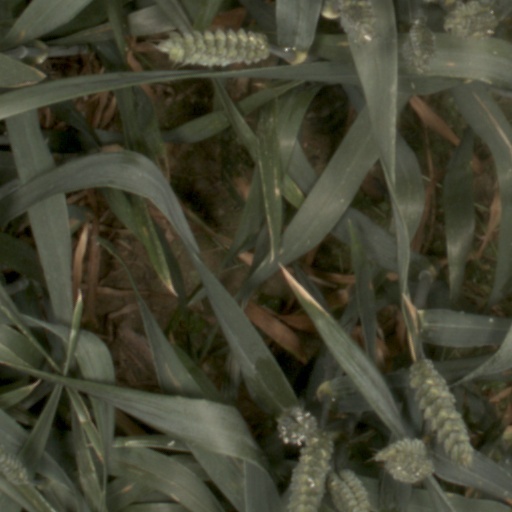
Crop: wheat